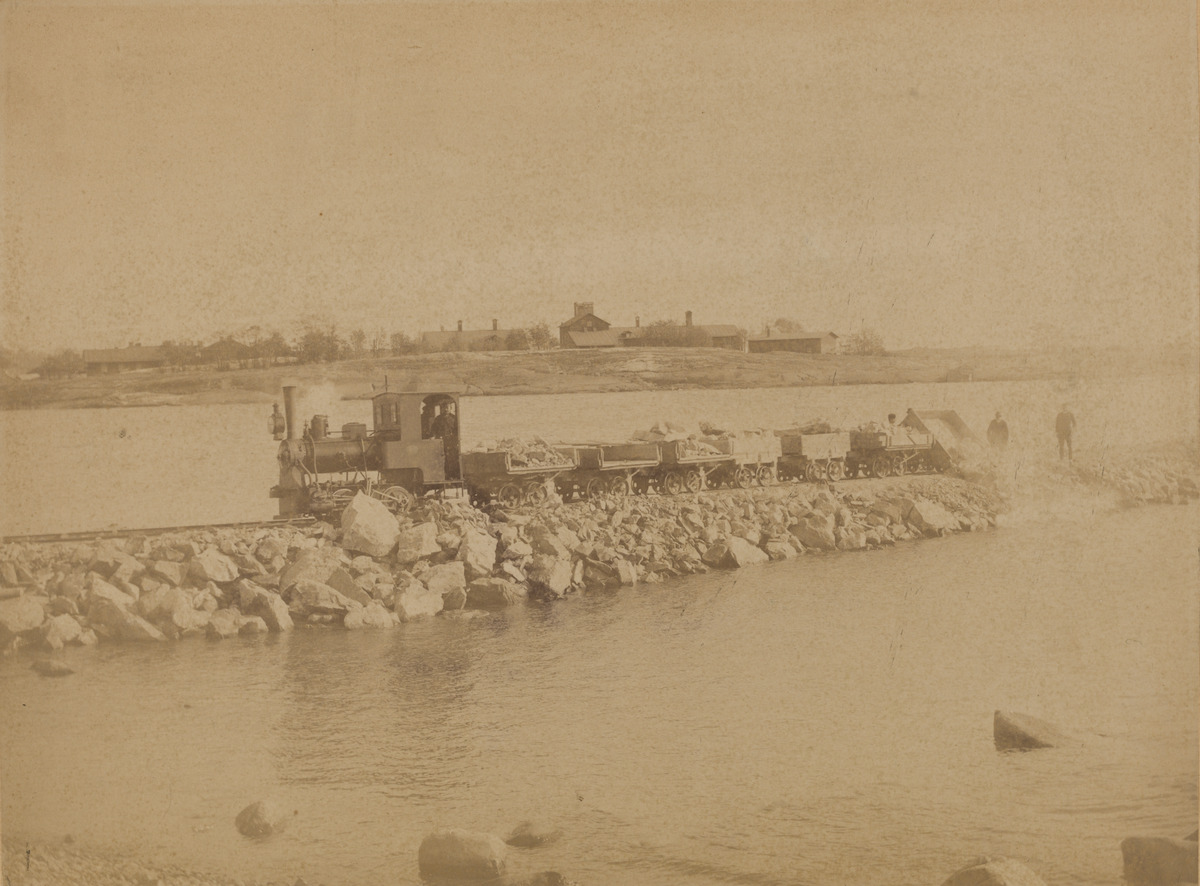
Satamarataa rakennetaan
sisällön kuvaus: Satamarataa rakennetaan. Pengerrystöitä Hietalahden sataman kohdalla. Kivimateriaalia kaadetaan junan vaunuista pengerrykseen. Taustalla Jätkäsaari.

Kaupunginvaltuusto päätti satamaradan rakentamisesta vuonna 1890. Satamaradan oli määrä kulkea rautateiden ratapihalta Kampin, Ruoholahden, Hietalahden, Merisataman ja Kauppatorin kautta Katajanokalle. Radan tarkoitus oli yhdistää kaupungin

satama

rautatieverkkoon. (Kuvaa käytetty teoksessa A. Alho - U. Rauanheimo: "Helsinki ennen meitä".) mustavalkoinen
Ajankohta: kuvausaika 1905
Paikka: Suomi, Uusimaa, Helsinki, Ruoholahti Helsinki, Ruoholahti
Aiheet: liikenne, raideliikenne, junaliikenne, rautatiet, työmaat, rakennustyömaat, rakennustyöt, rakentaminen, meri